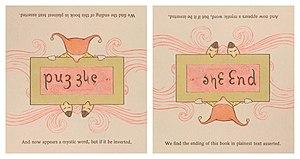
Ambigramme Puzzle / the end par Peter Newell. Symétrie par rotation de 180 degrés. Calligraphie réversible publiée en 1893 dans le livre Topsys and turvys. Editeur: Century Company, New York. Imprimeur: Gast Lithograph &amp
Un ambigramme est la figure graphique d'un mot dont la représentation suscite une double lecture. Un ambigramme doit ainsi pouvoir se lire selon différents points de vue, en particulier par symétrie centrale, par symétrie axiale, ou parce que le lecteur fixe son attention sur différents éléments de la représentation. La double lecture d'un ambigramme peut donner le même mot, ou un autre mot.
Peter Newell est un illustrateur américain.